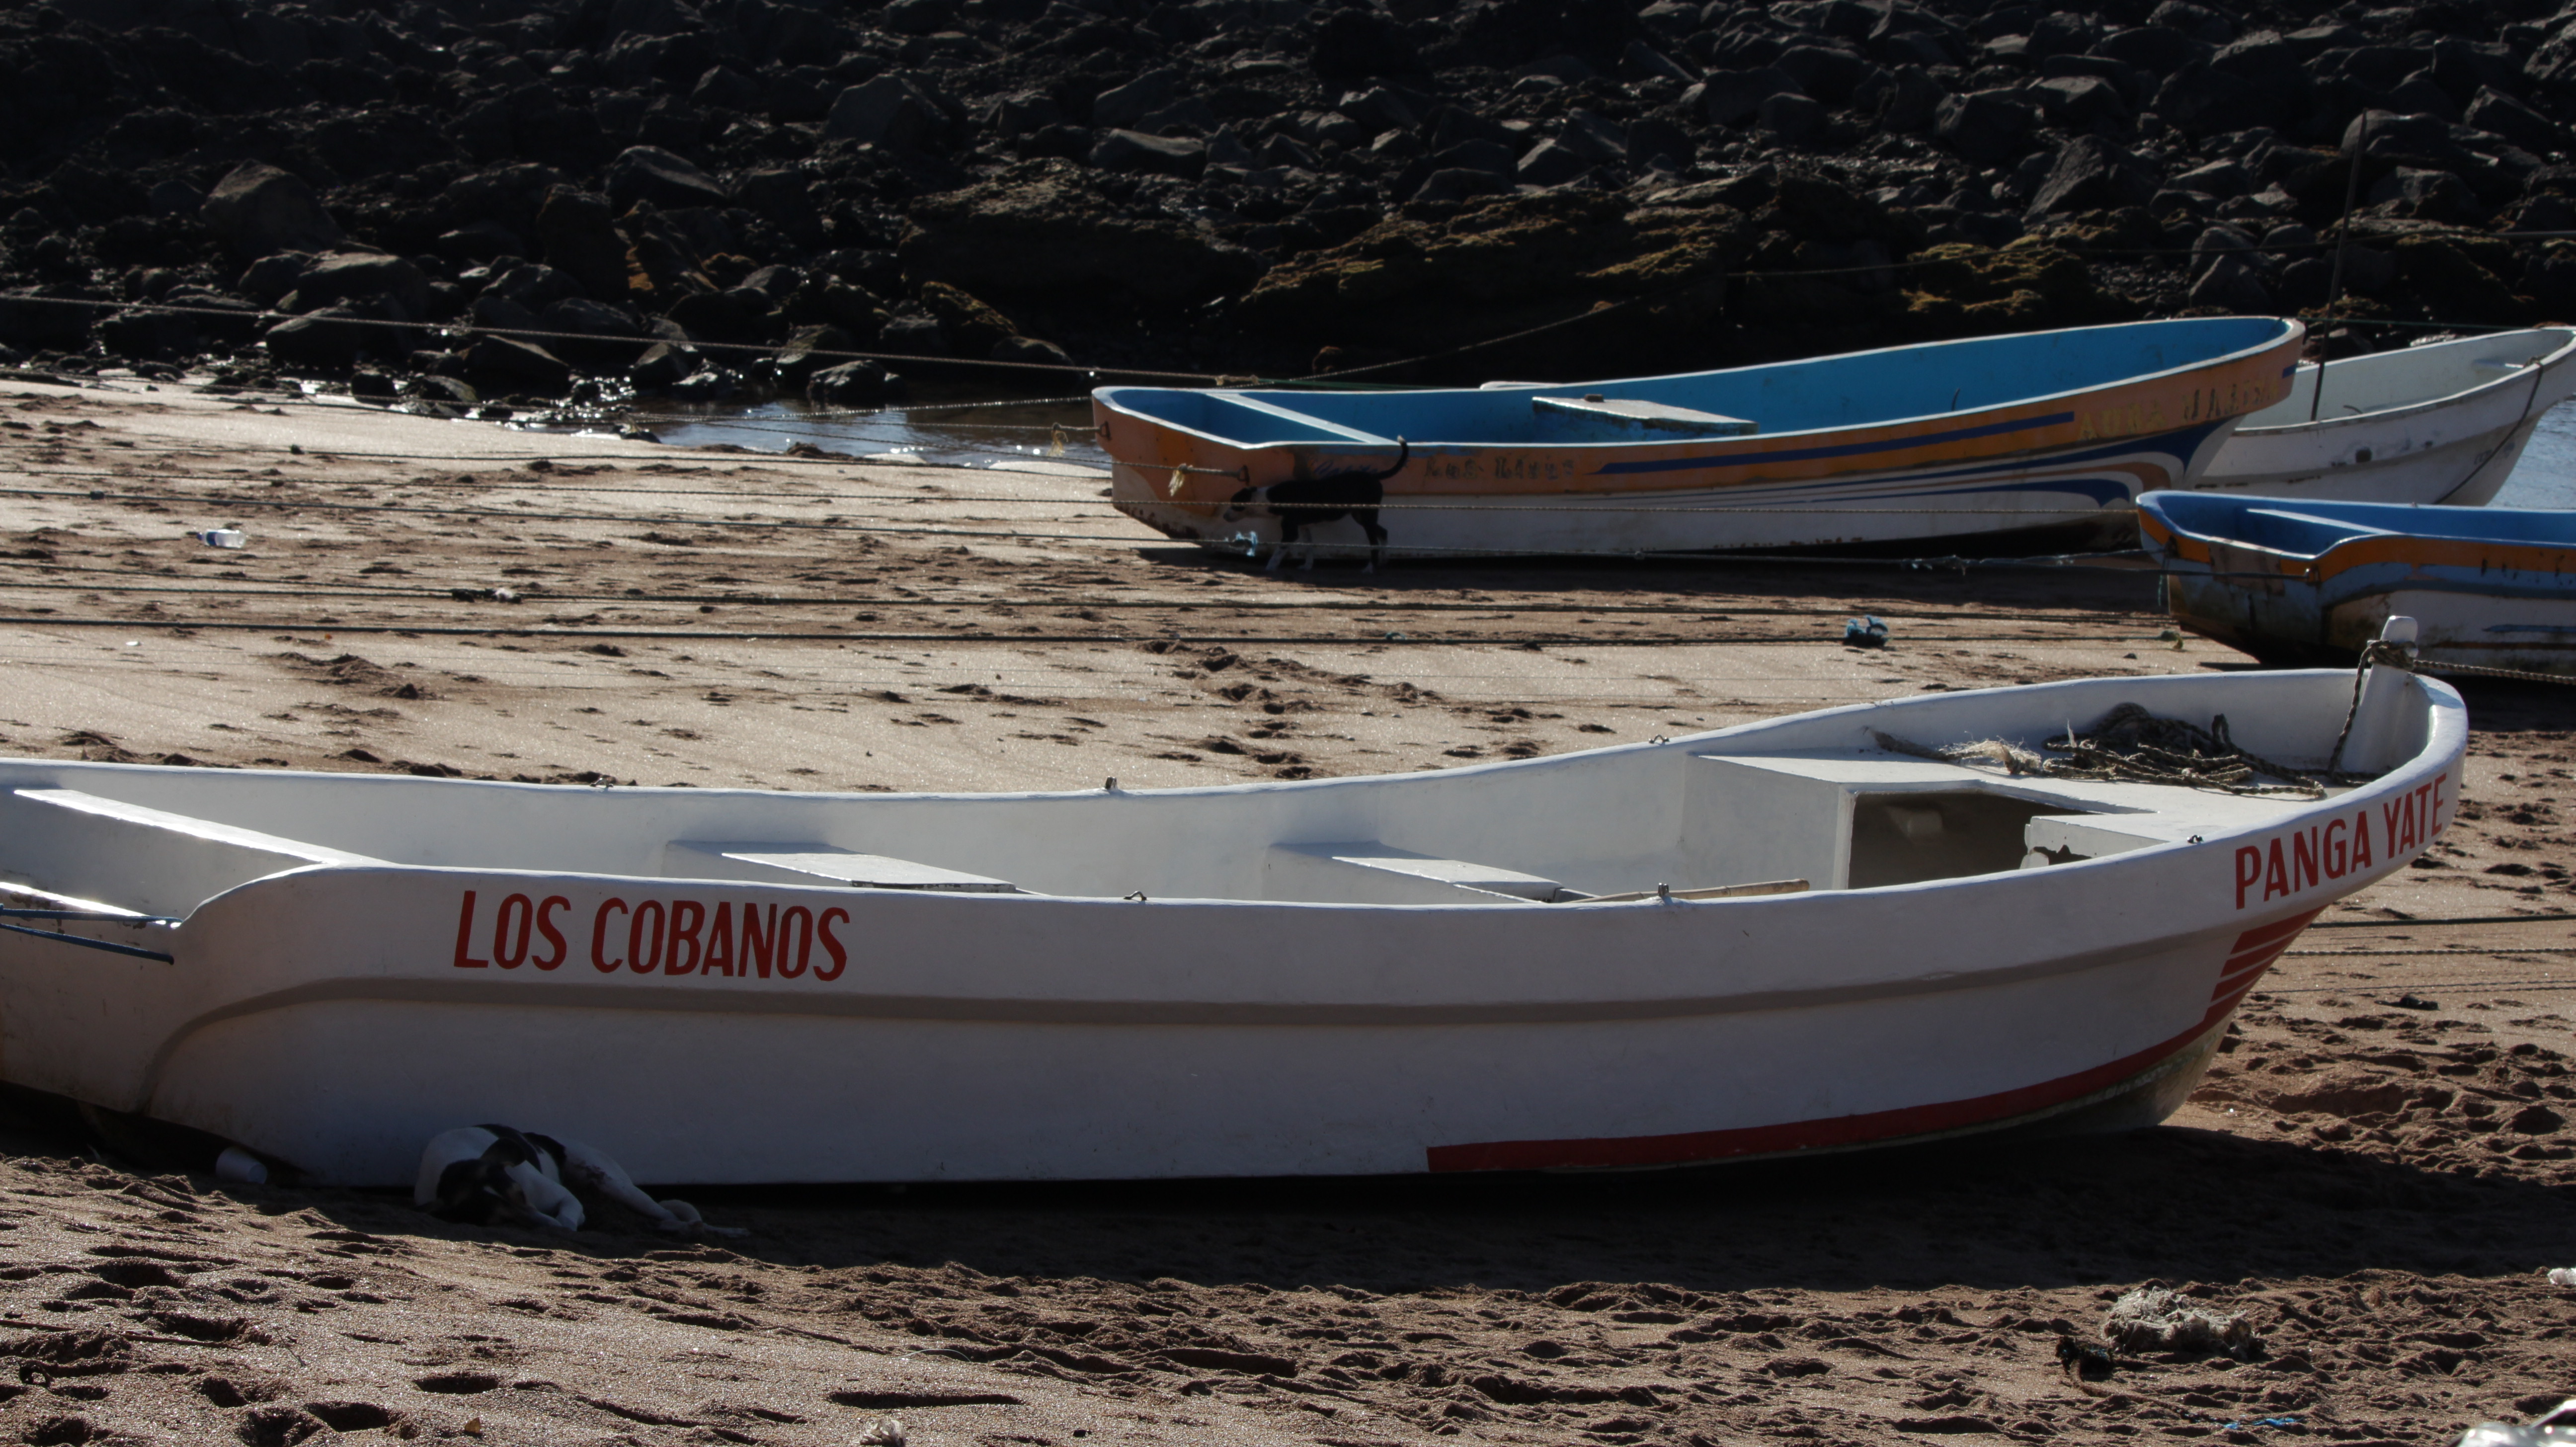
nautral, boat, watercraft, vehicle, boats and boating equipment and supplies, beach, wood, water, landscape, leisure, tree, skiff, sand, horizon, water transportation, shore, coast, plant, recreation, boating, ocean, watercraft rowing, tourism, wind wave, dinghy, vacation, windshield, tropics, rock, sea, automotive exterior, canoe, transport, reflection, shade